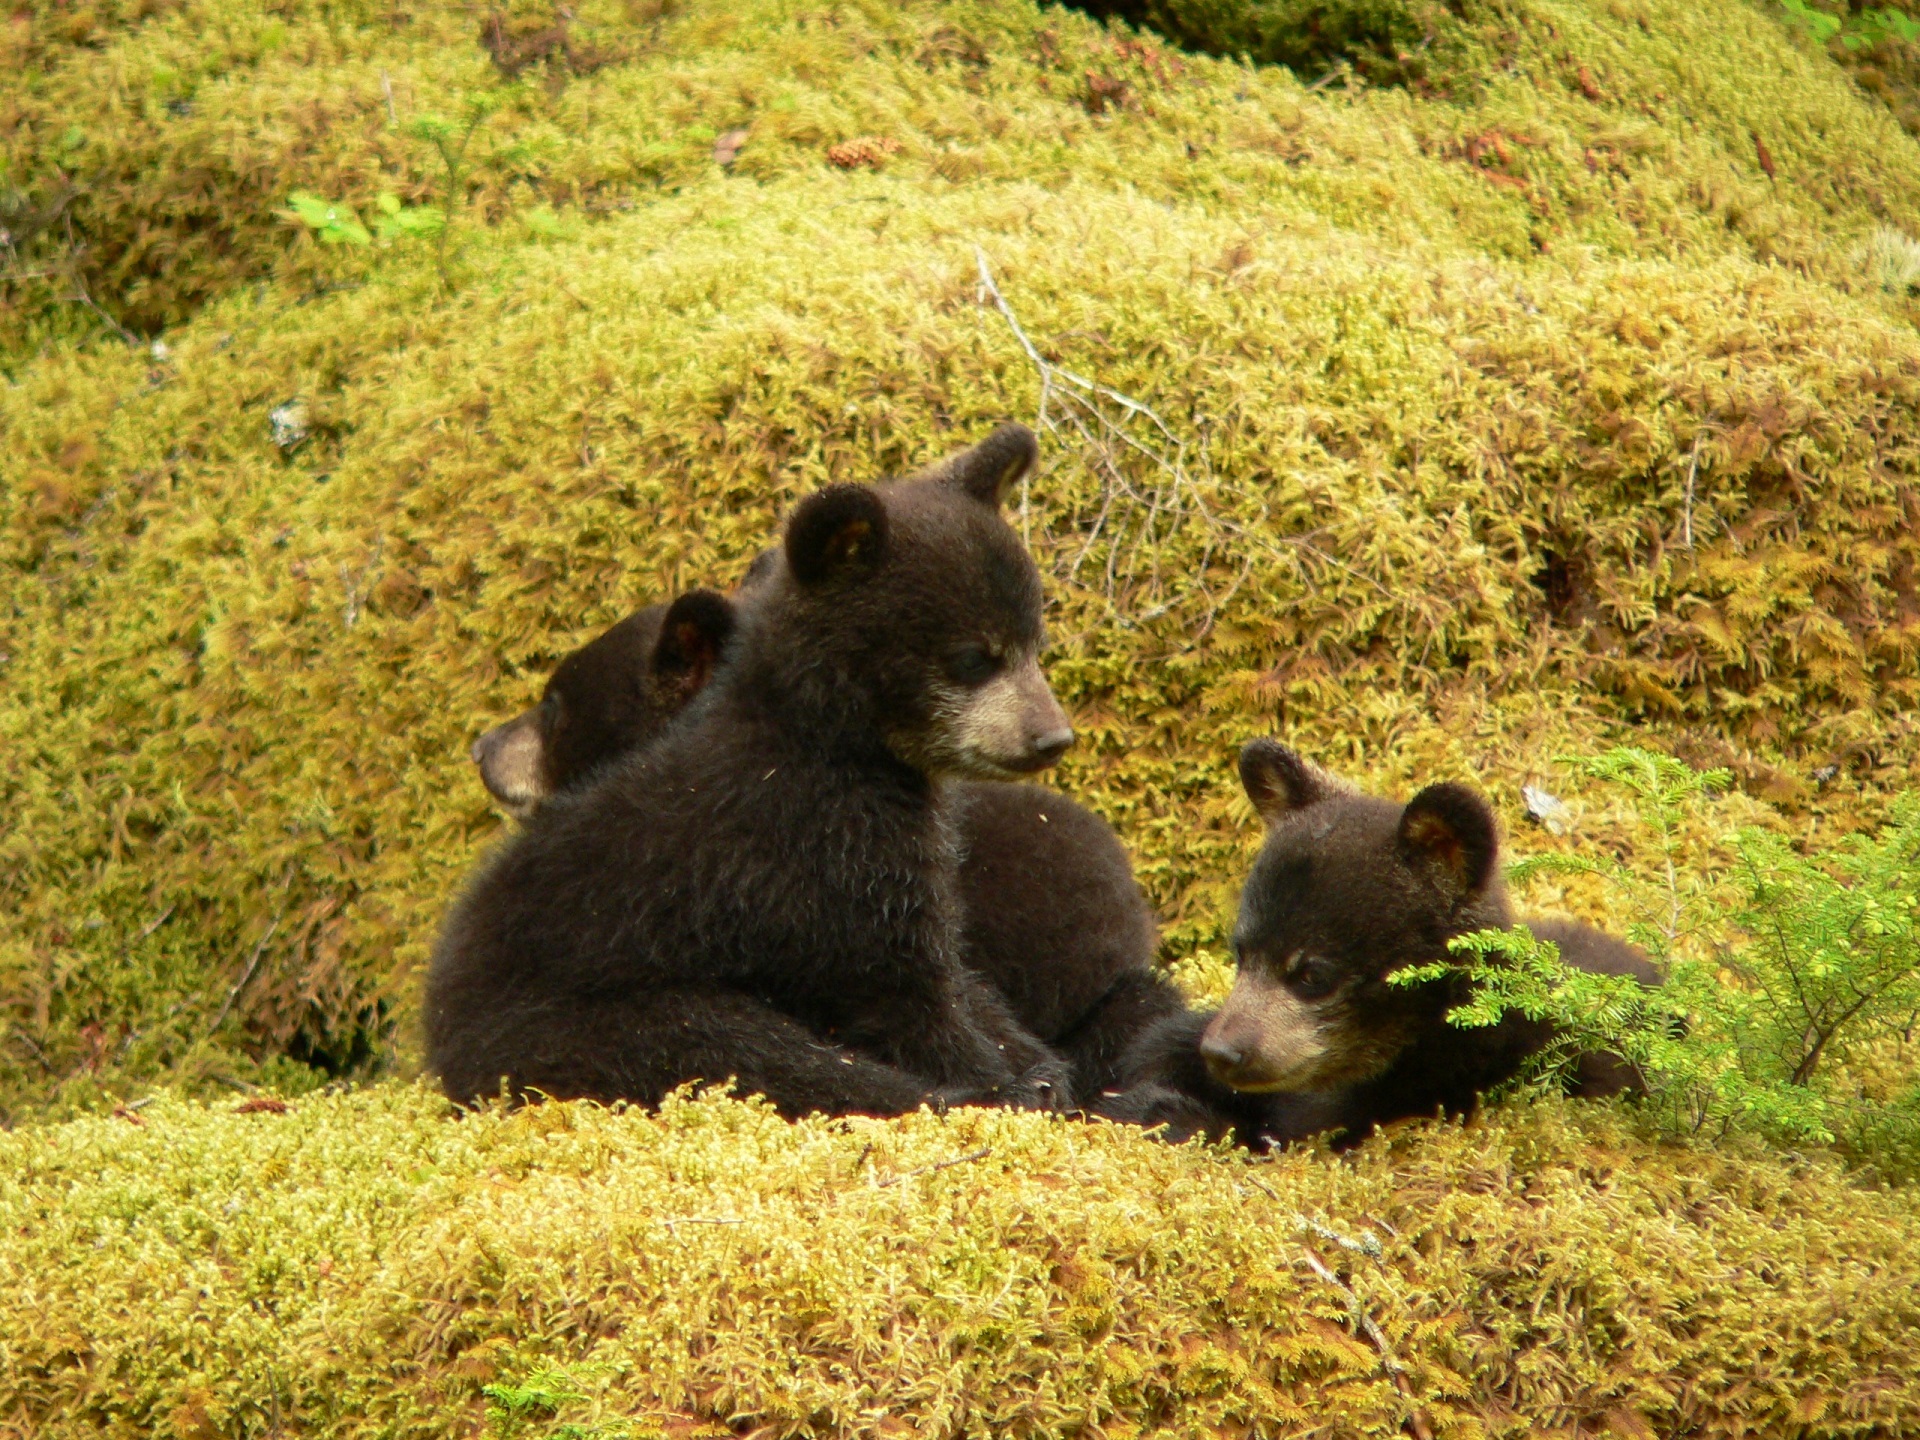
nature, cute, bear, wildlife, wild, fur, young, mammal, playing, fauna, brown bear, outdoors, animals, mammals, vertebrate, portraits, cubs, babies, marsupial, ursus, grizzly bear, american black bear, black bears